Anniyur Abathsahayeswarar Temple

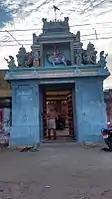

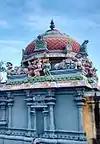
vimana of Presiding deity

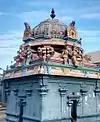
vimana of Amman shrine

It is one of the shrines of the 275 Paadal Petra Sthalams - Shiva Sthalams glorified in the early medieval "Tevaram" poems by Tamil Saivite Nayanars Tirugnanasambandar and Tirunavukkarasar.